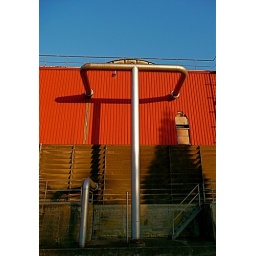
One tower of the ISR water cooler at CERN. Built in the `70 is now no more in operation